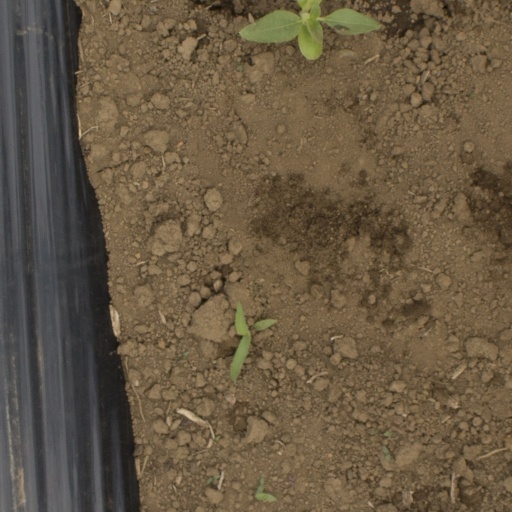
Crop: Jerusalem artichoke